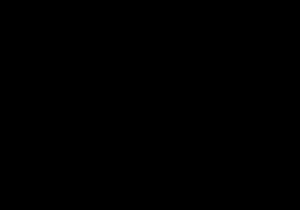
Enzym / Kinetik
En enzymreaktions mætningskurve, der viser relationen mellem substratkoncentrationen (S) og raten (v).
Enzymer er biomolekyler, der katalyserer kemiske reaktioner. Næsten alle enzymer er proteiner. I enzymatiske reaktioner kaldes molekyler i begyndelsen af processen substrater, og enzymet omdanner substraterne til forskellige molekyler kaldet produkter. Næsten alle processer i en celle behøver enzymer for at kunne gå hurtigt. Da enzymer er ekstremt selektive med deres substrater og kun øger hastigheden af nogle få reaktioner blandt mange mulige, bestemmer det sæt af enzymer, der er syntetiseret i en celle hvilken stofskiftevej, der indtræffer i cellen.